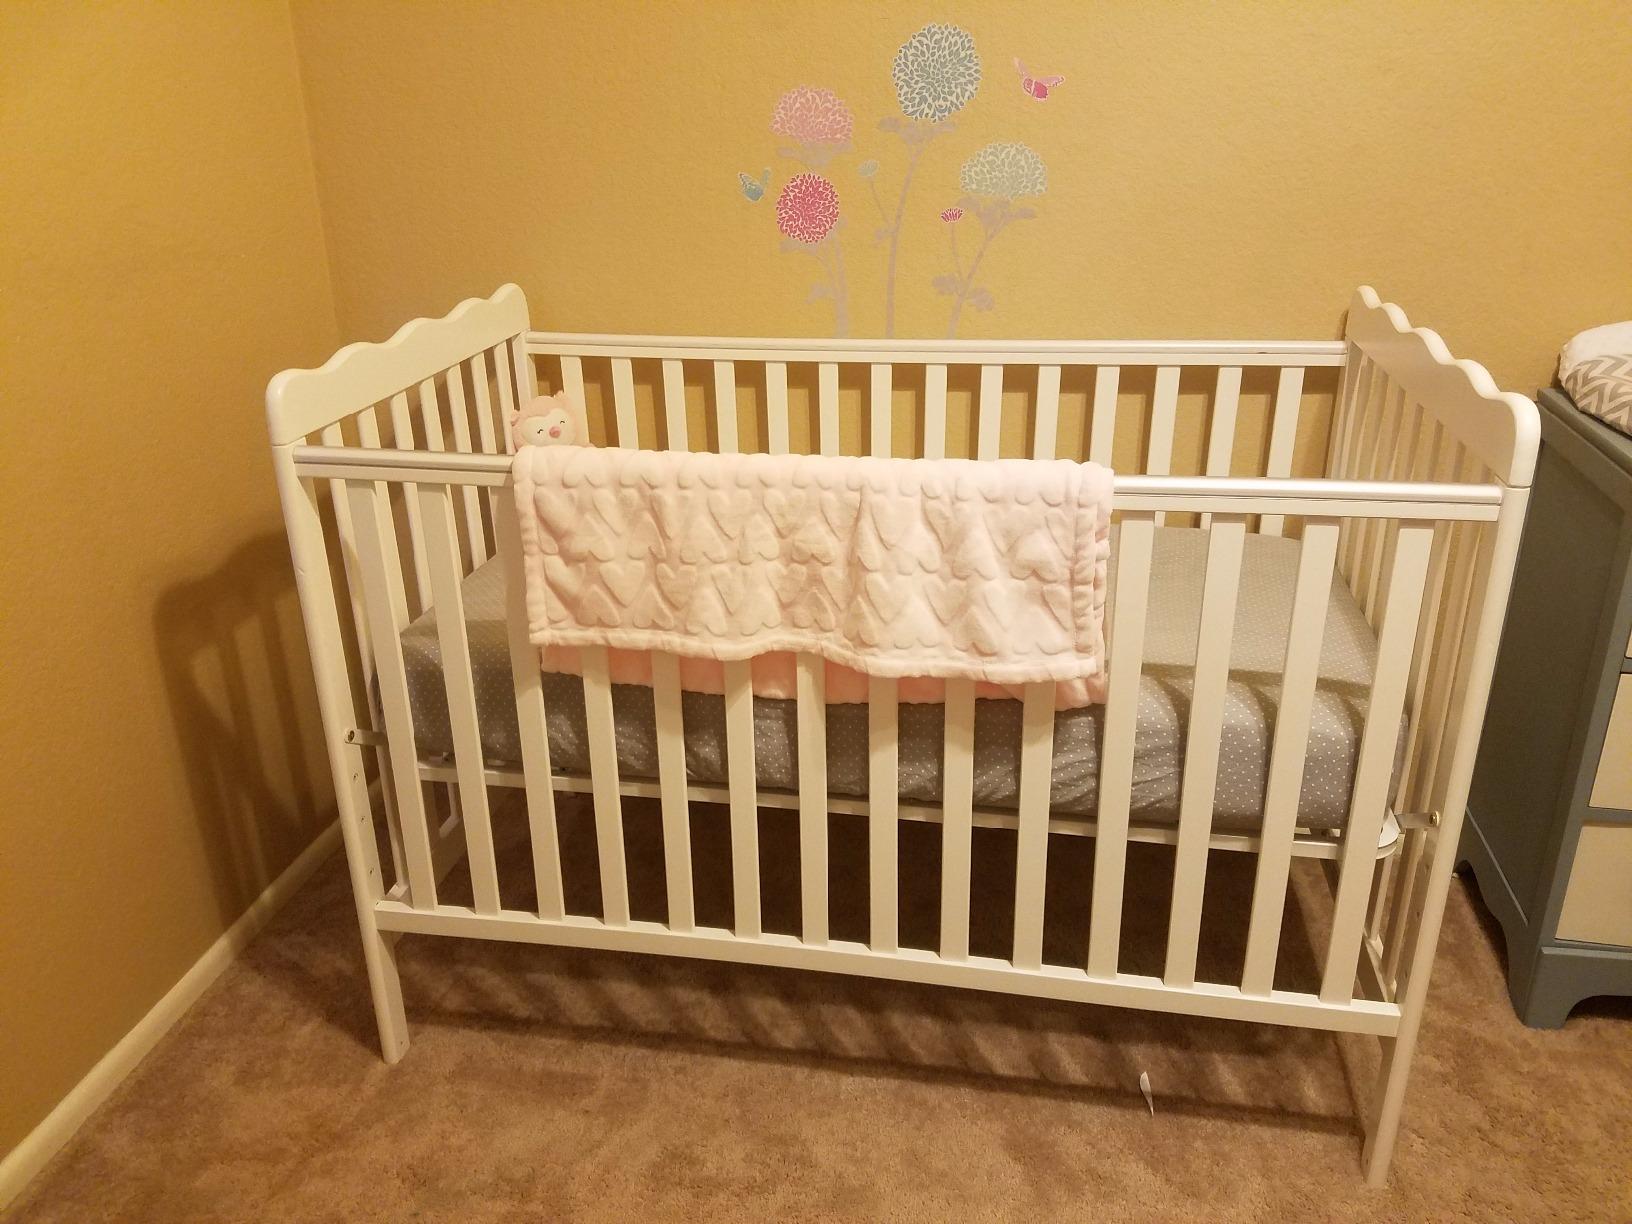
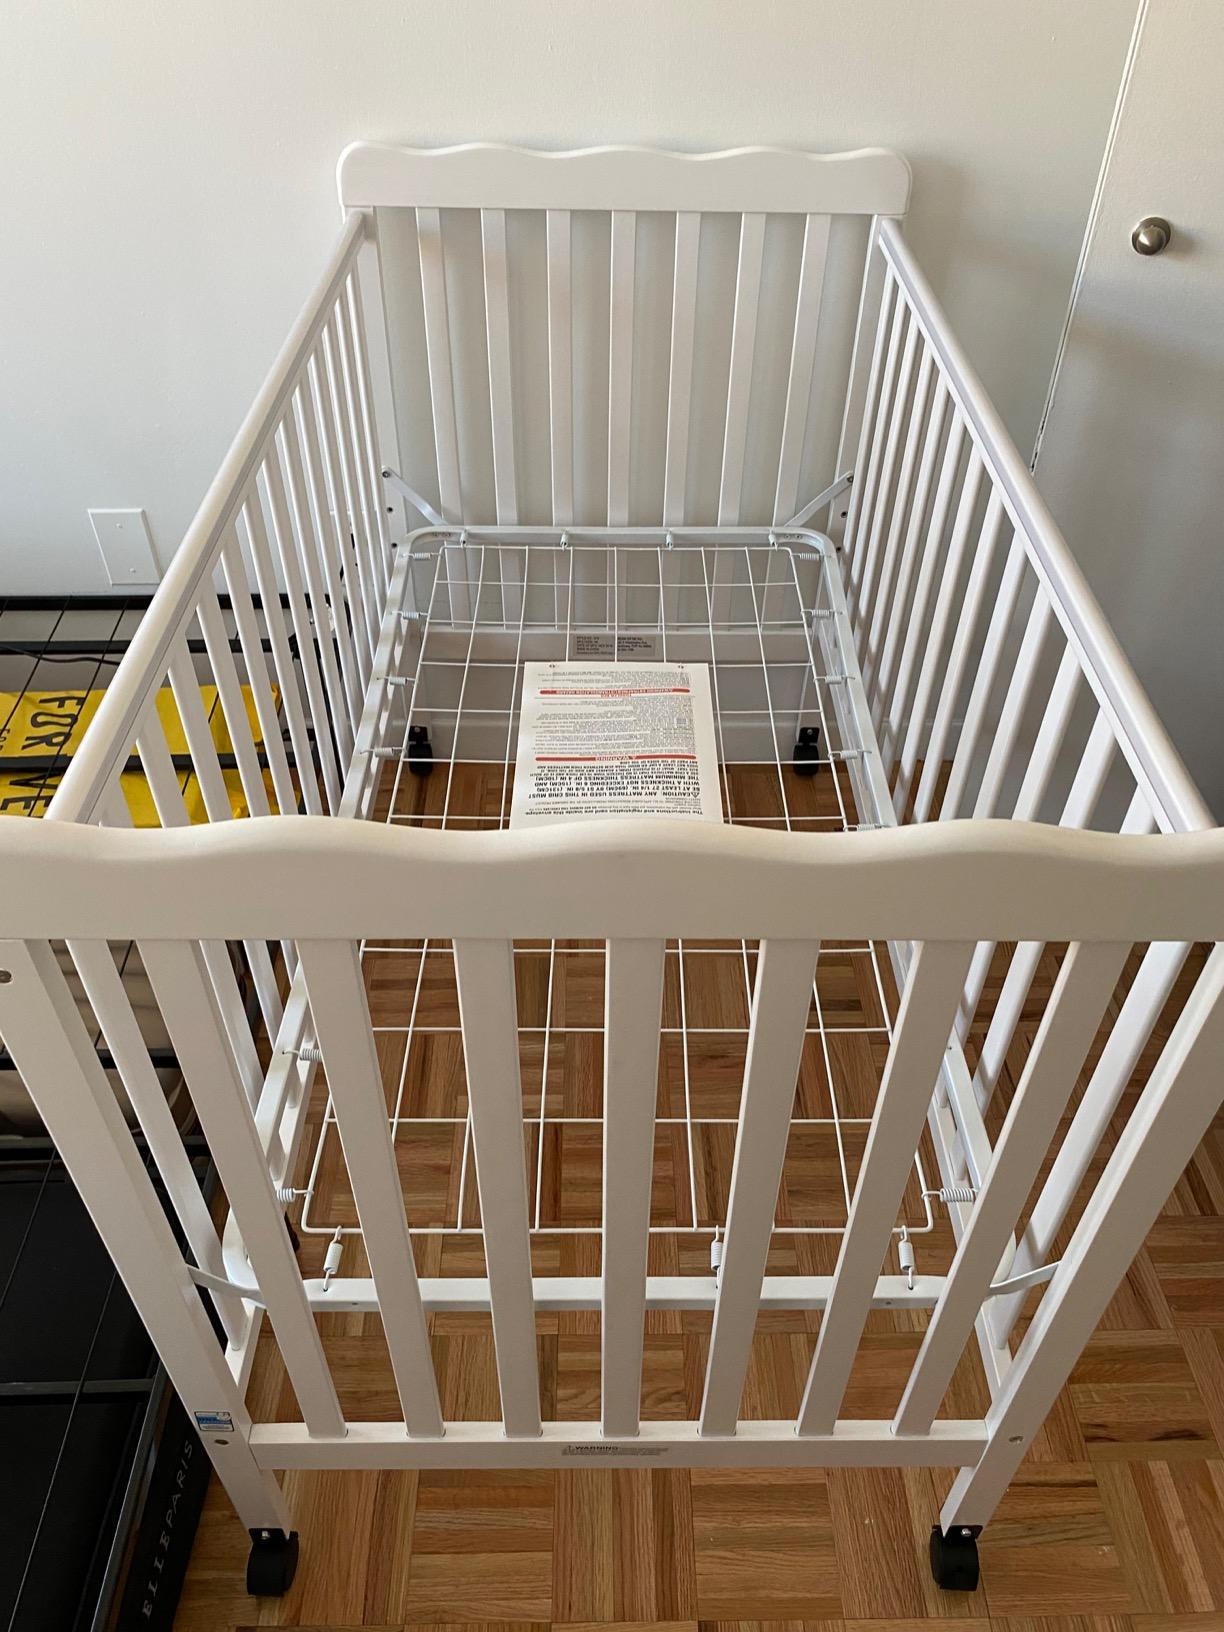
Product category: products_crib
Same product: yes